Aruna (Hinduism)

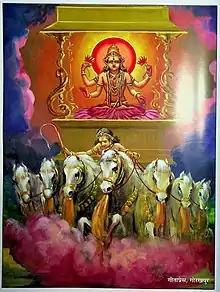
A painter depicting Aruna driving the chariot of the sun god Surya

Aruna is the charioteer of Surya (the sun god) in Hinduism. He is the elder brother of Garuda. Aruna and Garuda are the sons of Vedic sage Kashyapa and his wife Vinata, daughter of Prajapati Daksha. His children were the mighty vultures Sampati and Jatayu. He is also found in Buddhism and Jainism literature and arts.